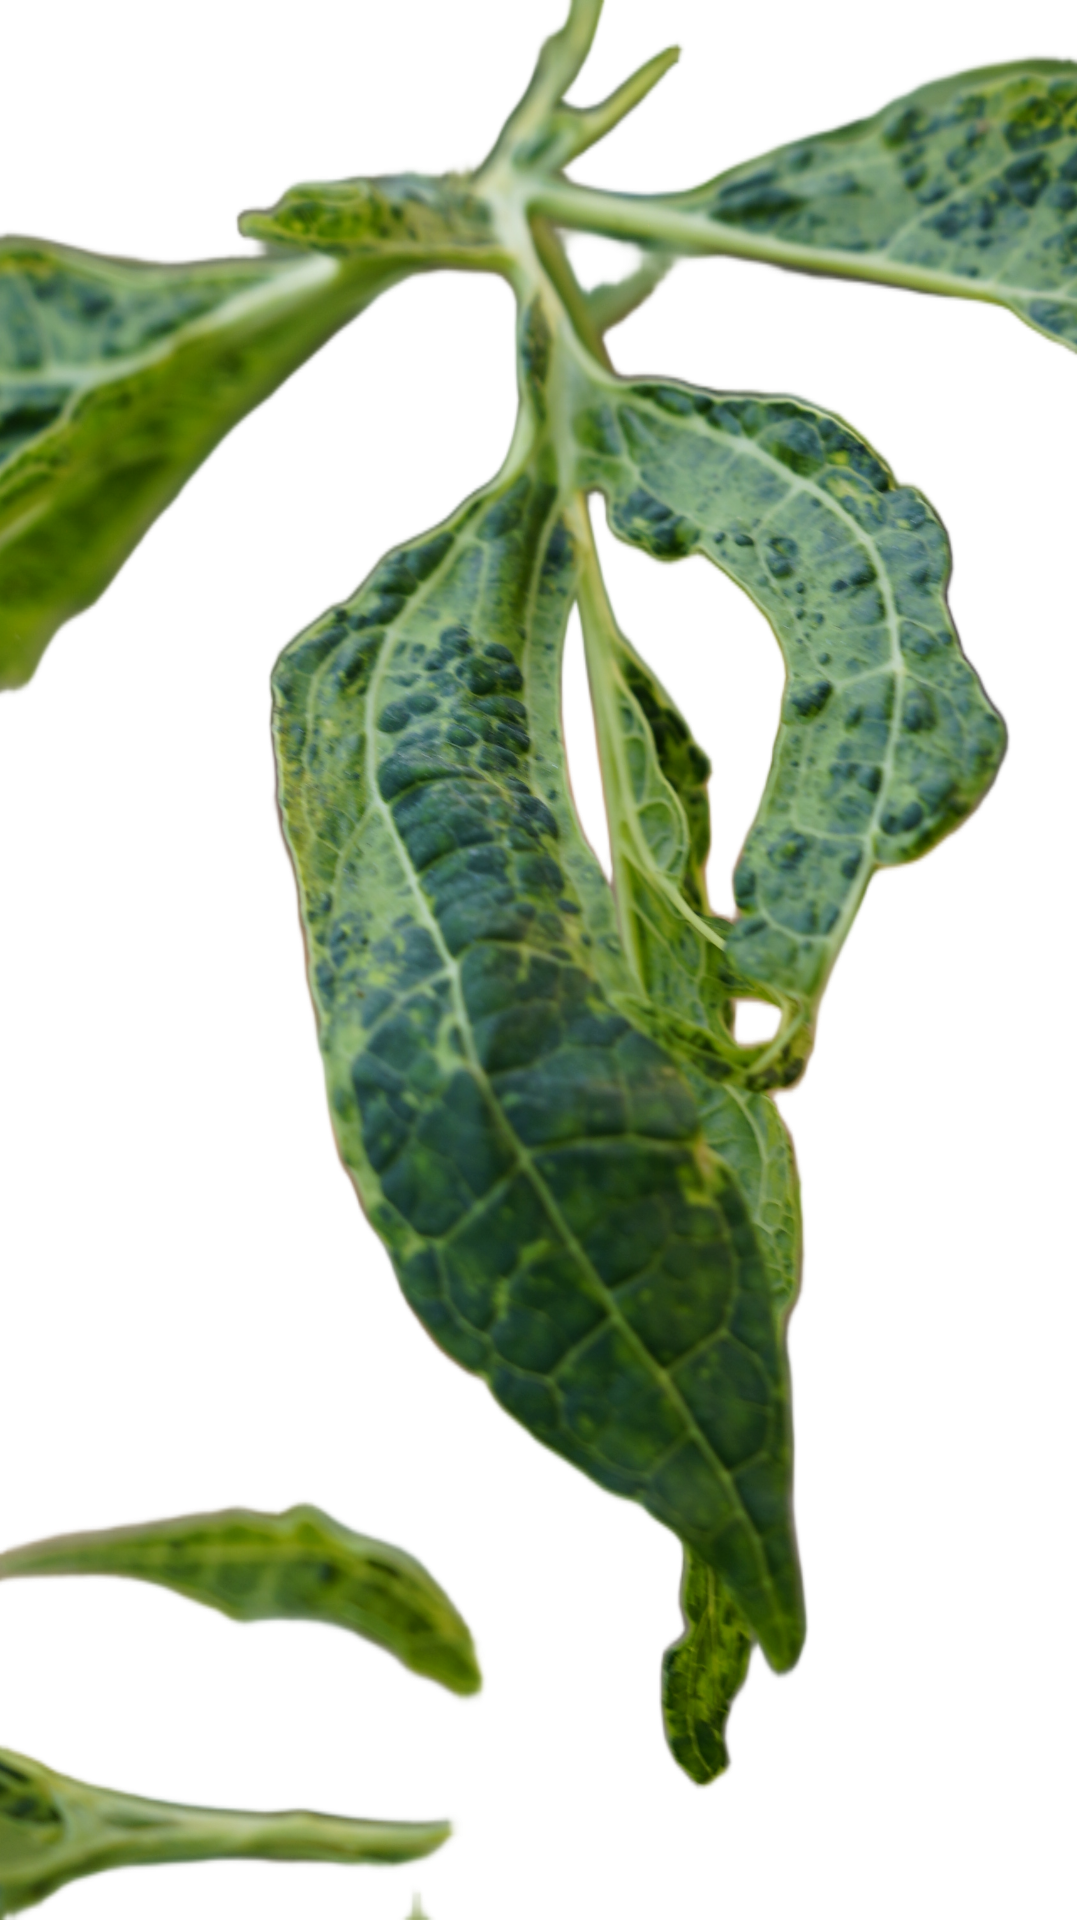
Crop: Papaya
Label: Curled_Yellow_Spot